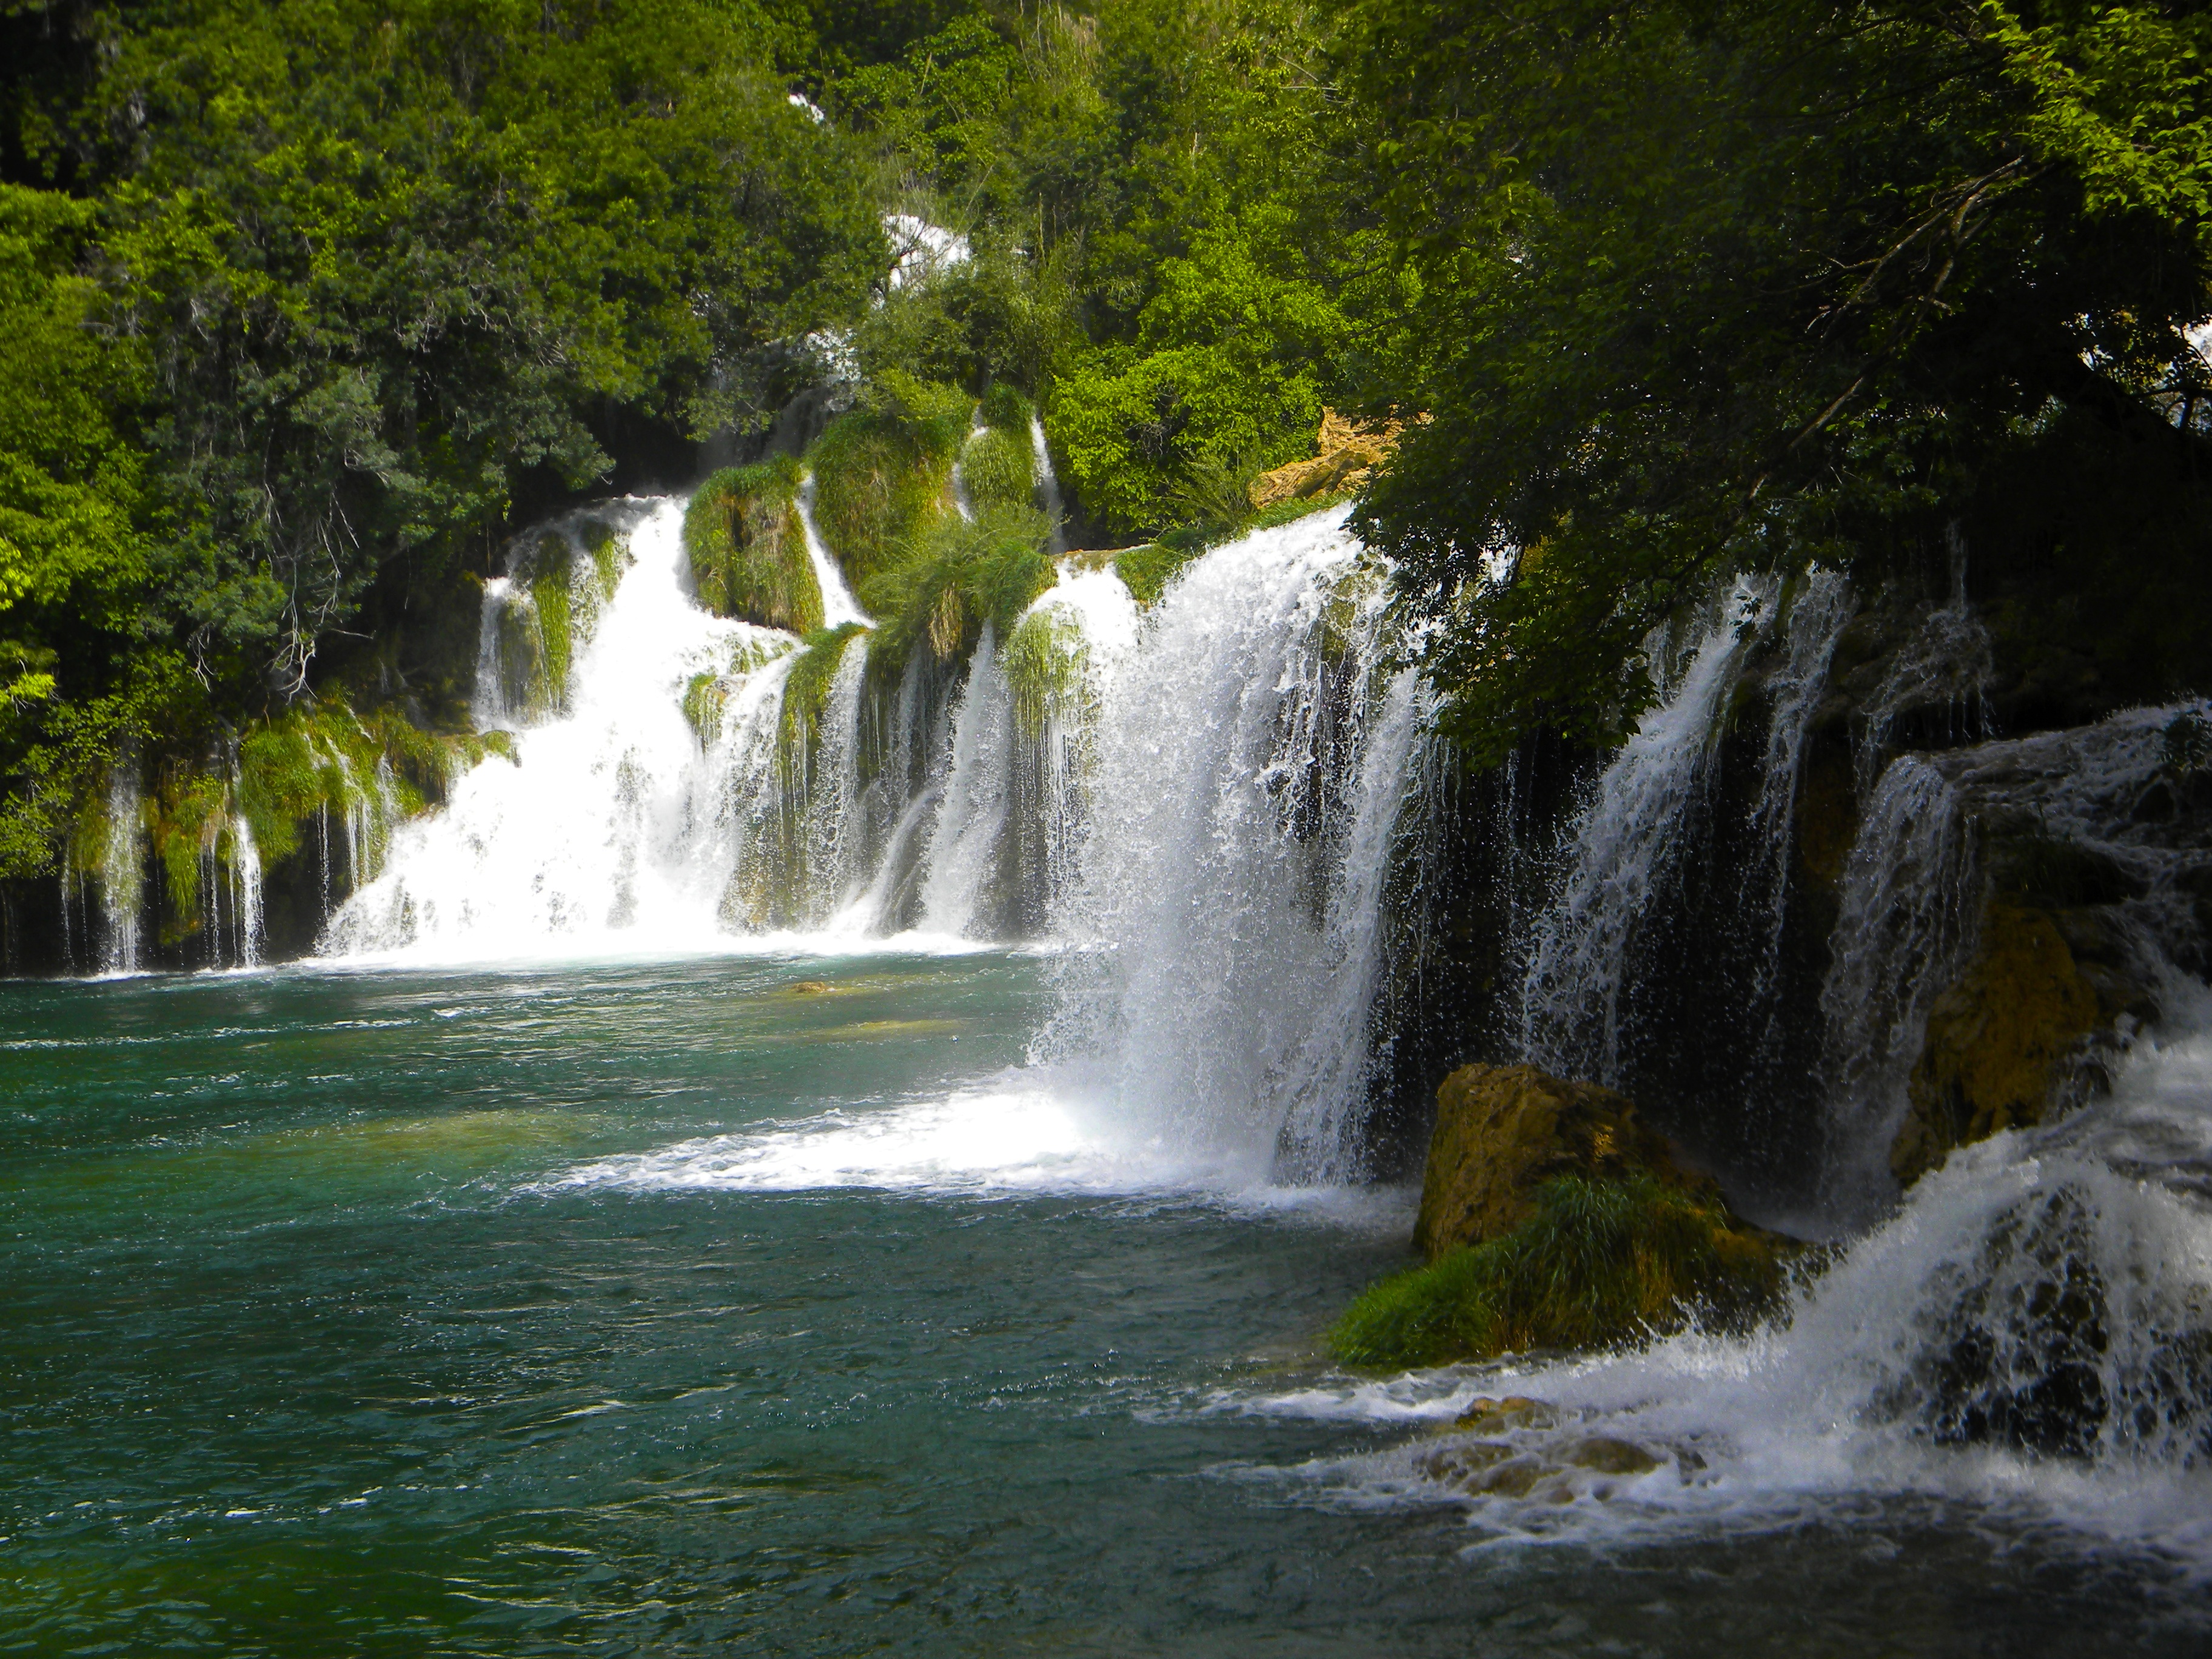
landscape, water, nature, forest, rock, waterfall, river, stone, stream, flow, rapid, drip, body of water, waterfalls, wasserfall, blurry, bach, waters, water feature, watercourse, running water, except